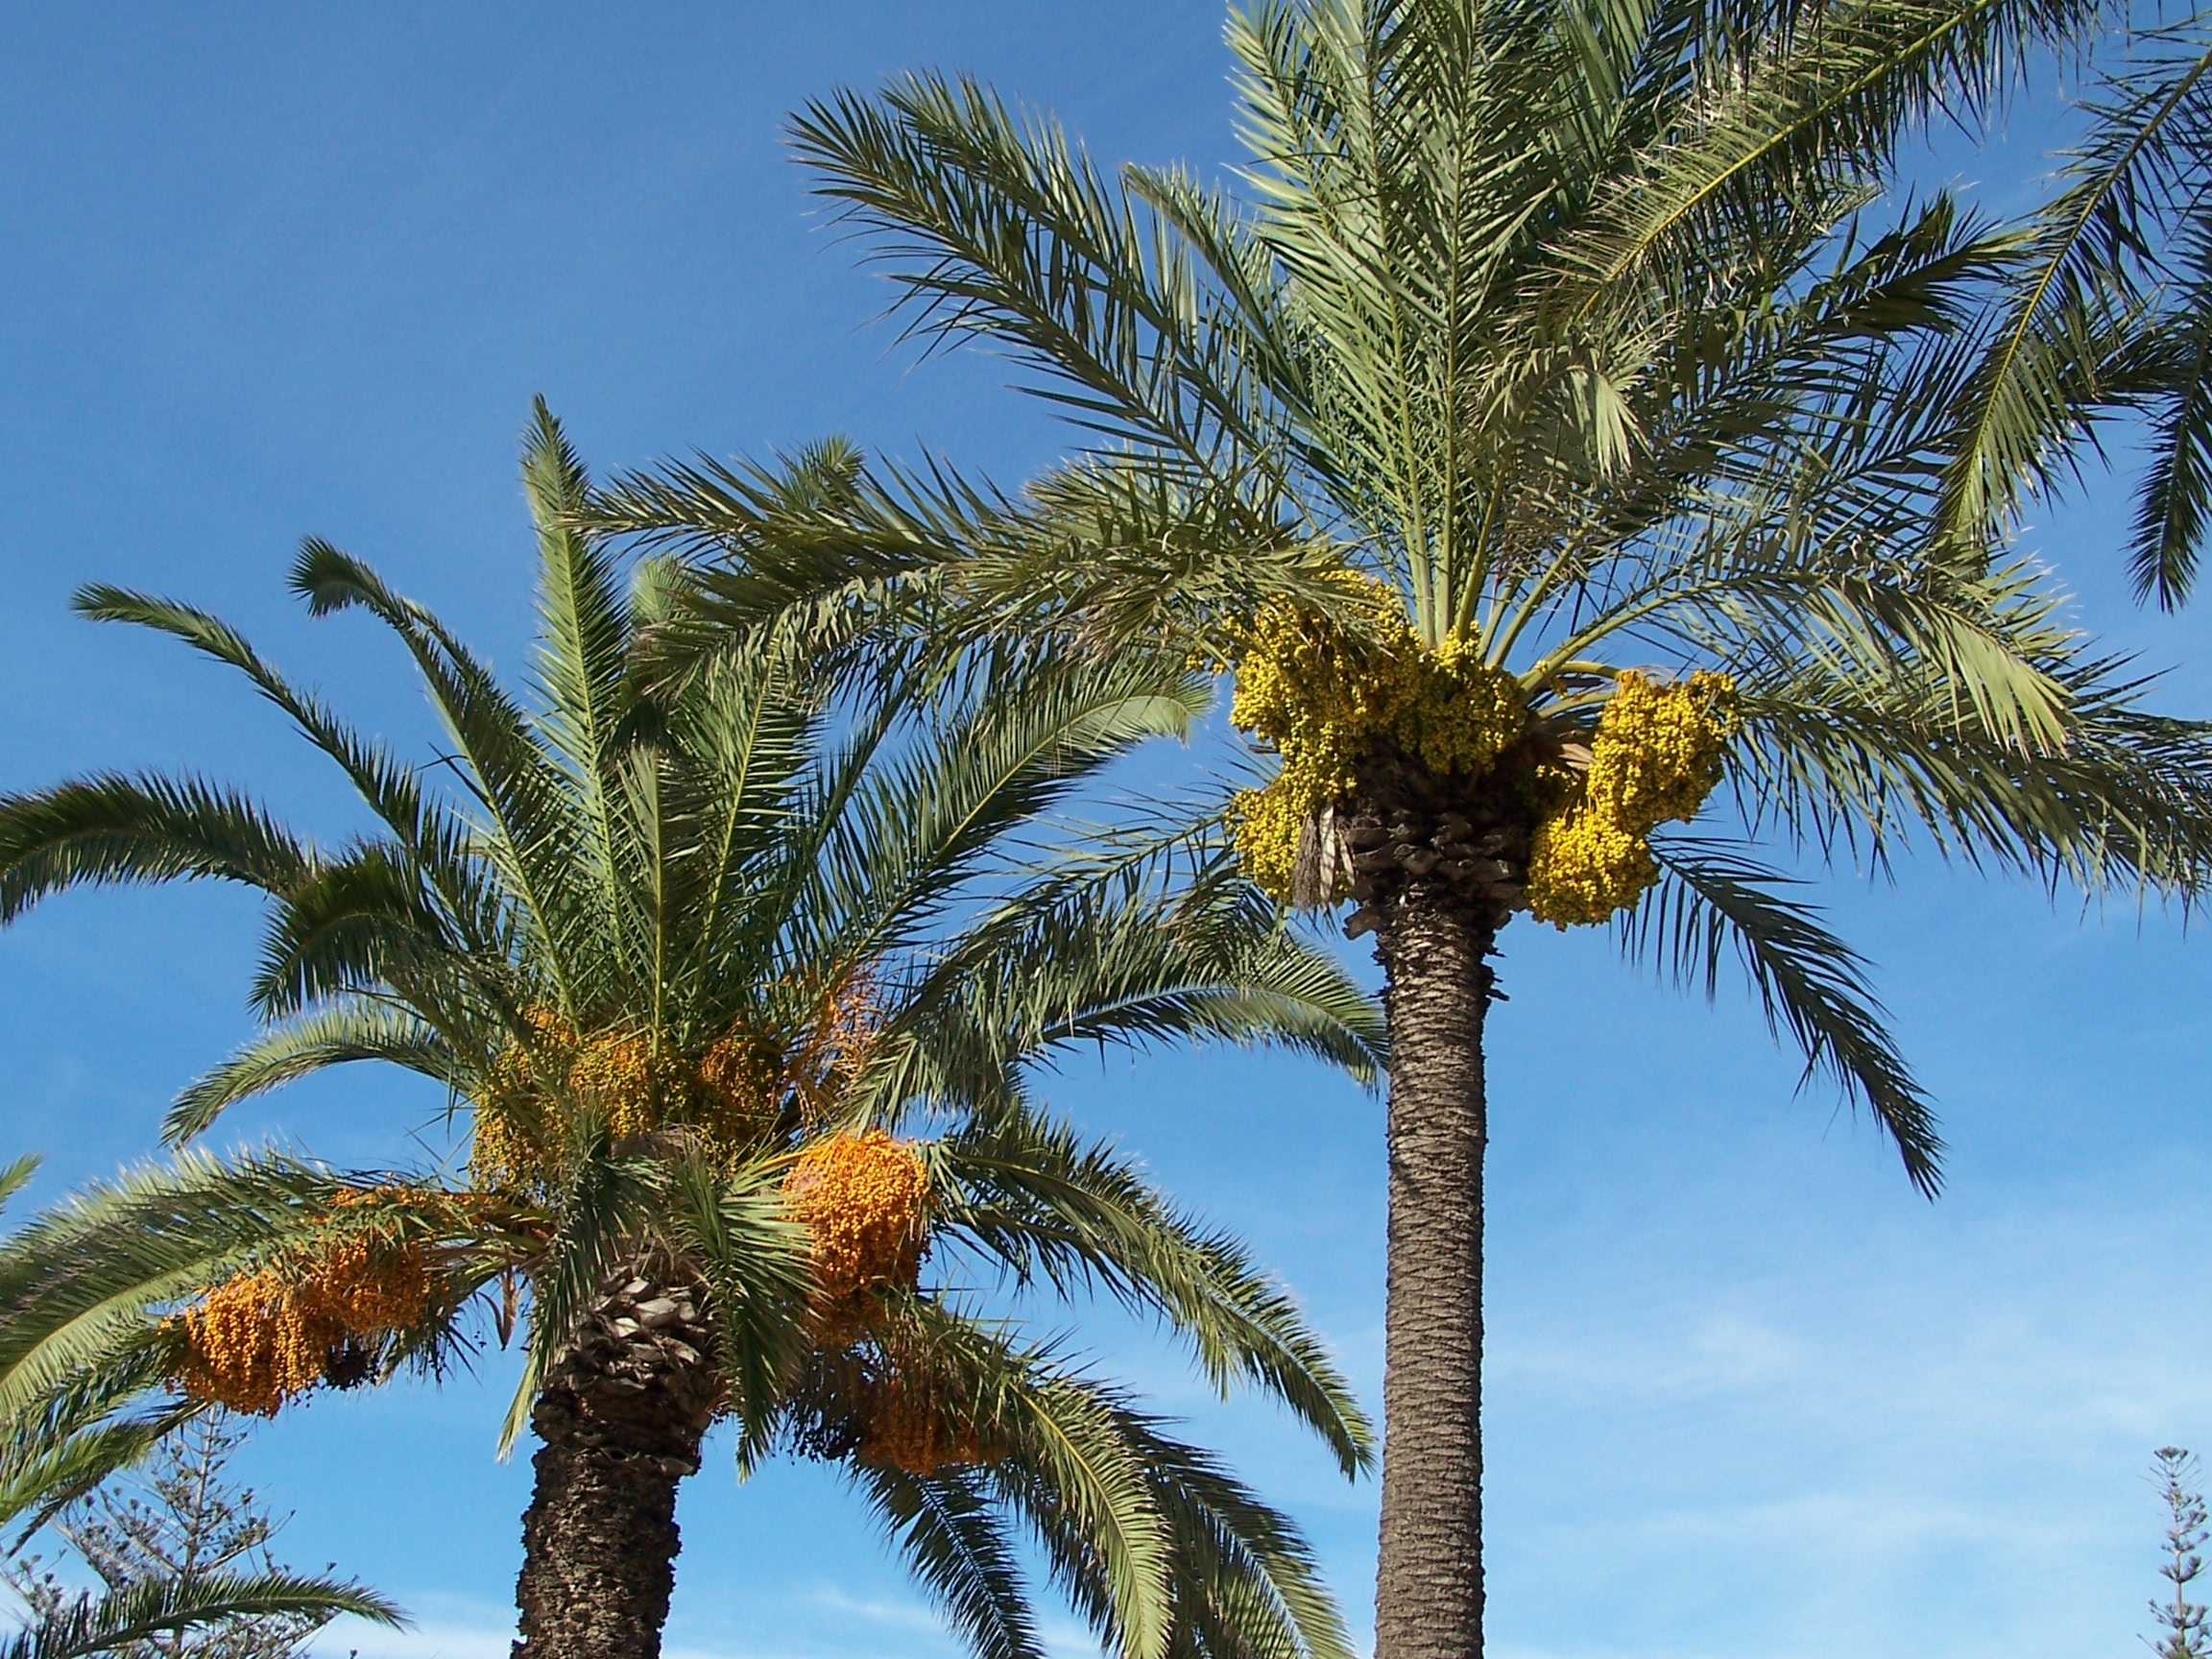
tree, plant, fruit, food, mediterranean, palm, produce, botany, flora, date, malta, exotic, flowering plant, gozo, date palm, woody plant, land plant, arecales, palm family, borassus flabellifer, elaeis